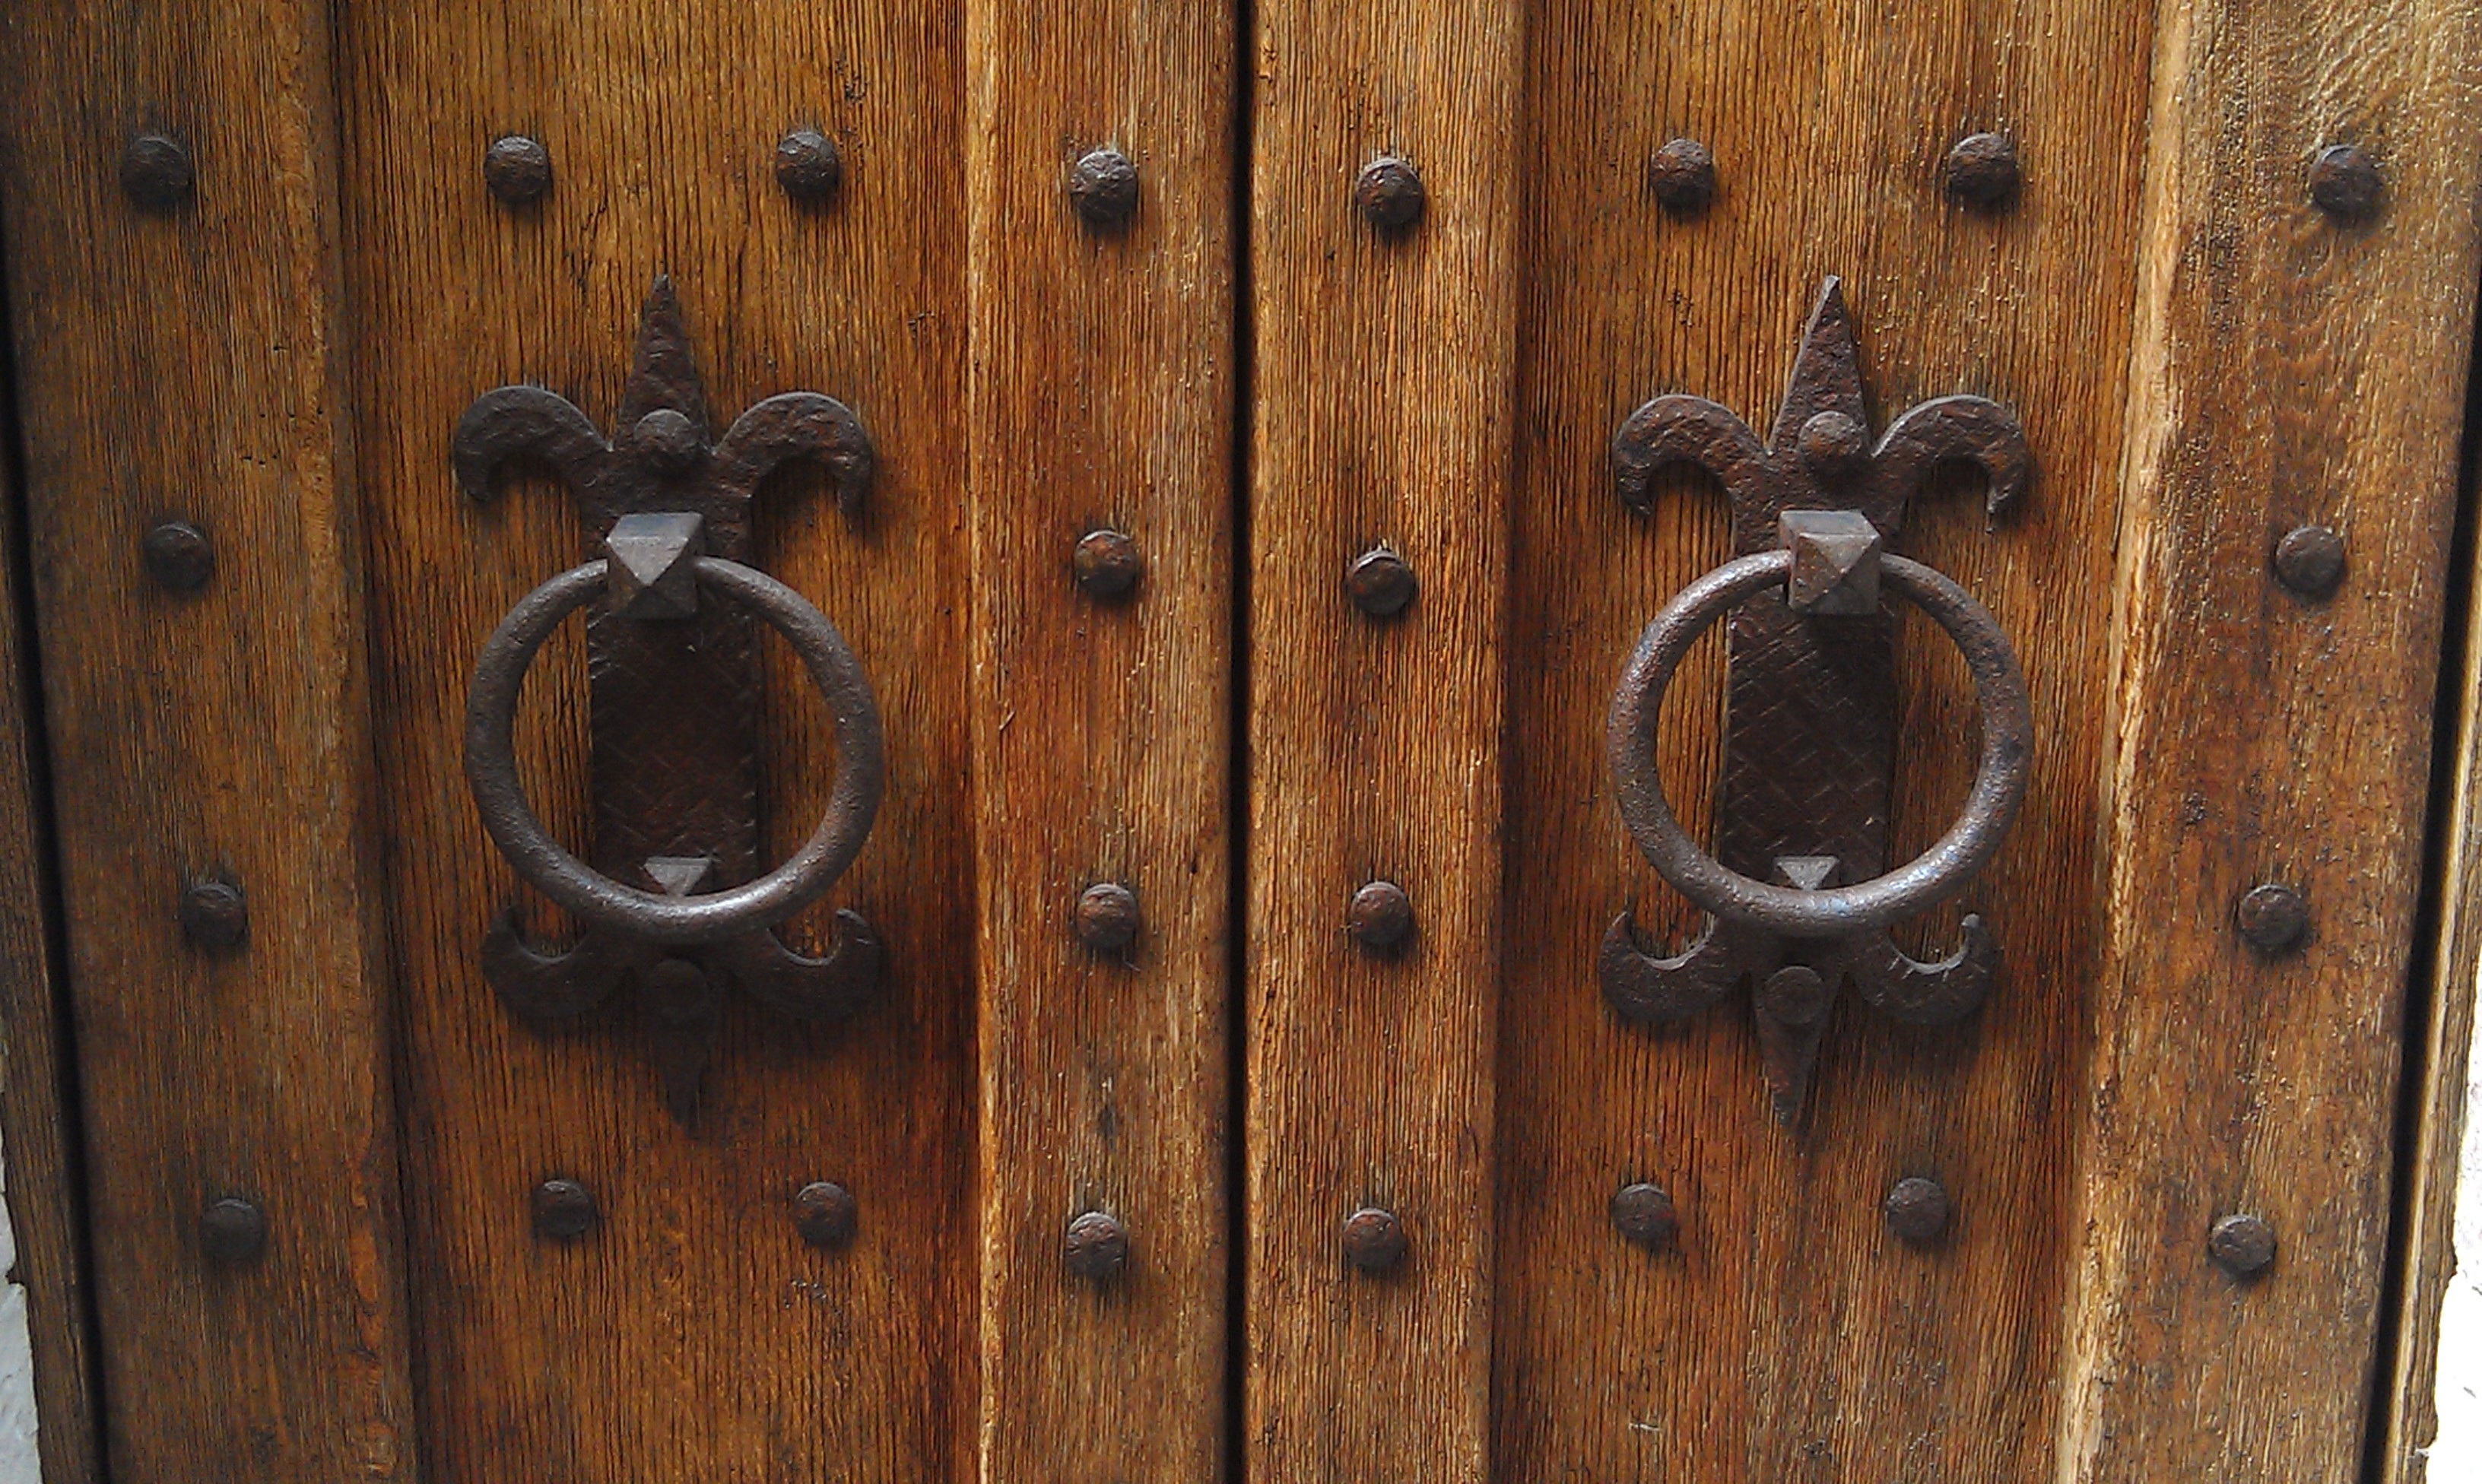
architecture, wood, antique, old, italy, furniture, door, assisi, man made object